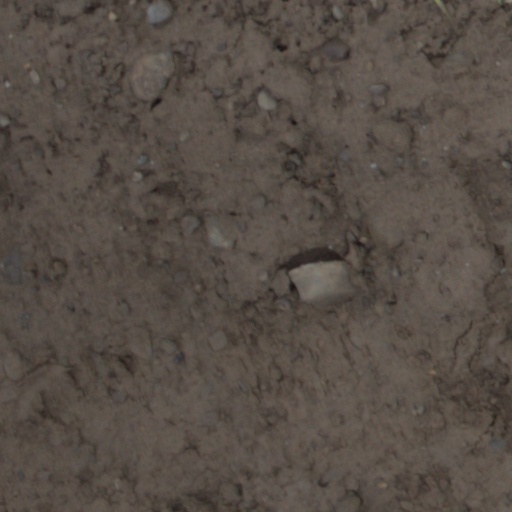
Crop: wheat